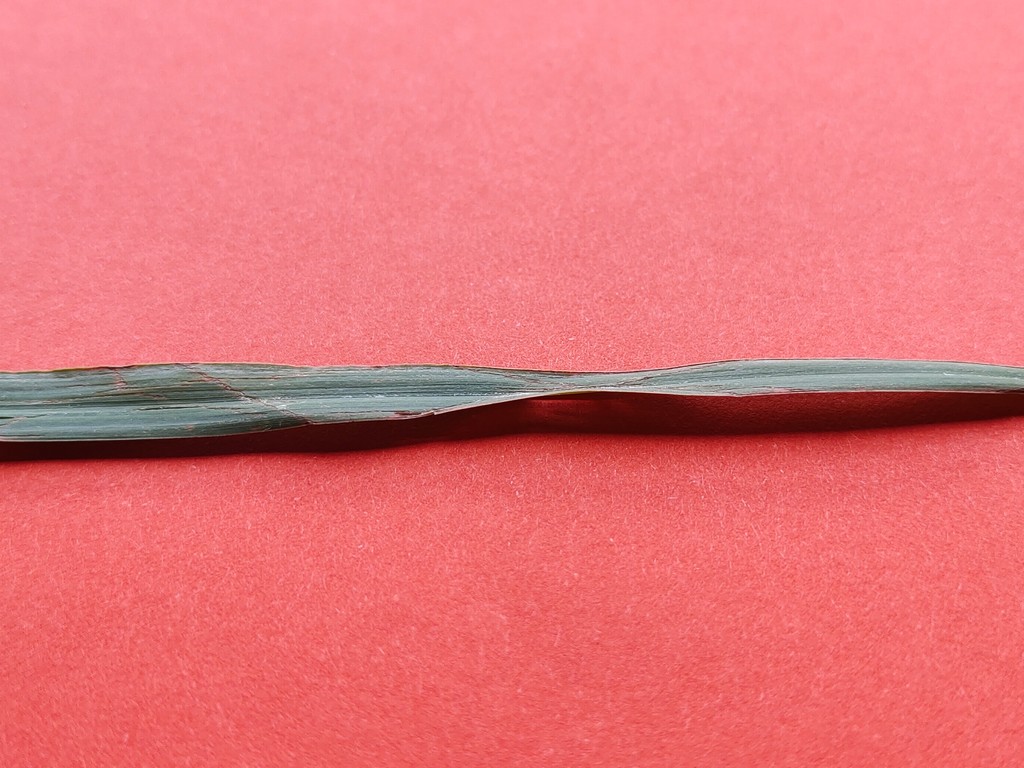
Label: Unhealthy